SeaCat

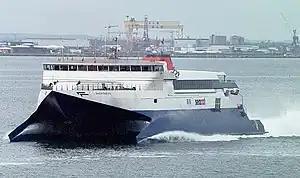
"SeaCat Scotland" in Belfast; the iconic cranes "Samson and Goliath" of Harland & Wolff in the background.

SeaCat was the marketing name used by Sea Containers Ferries Scotland for its services between Northern Ireland, Scotland and England between 1992 and 2004. The company was originally based in Stranraer later moving to Belfast. The name originates from the use of high-speed catamaran ferries.